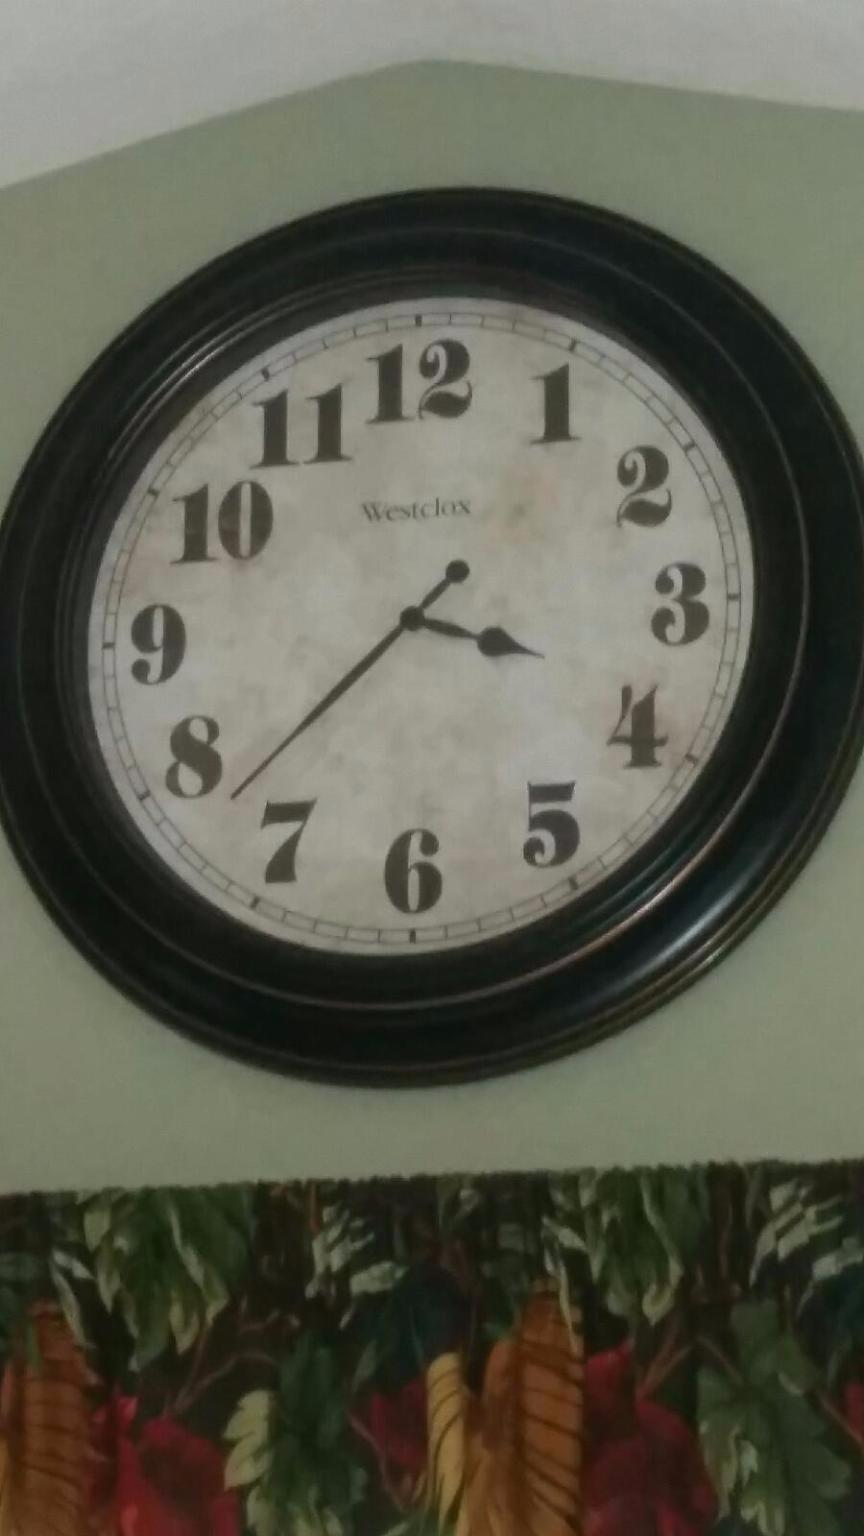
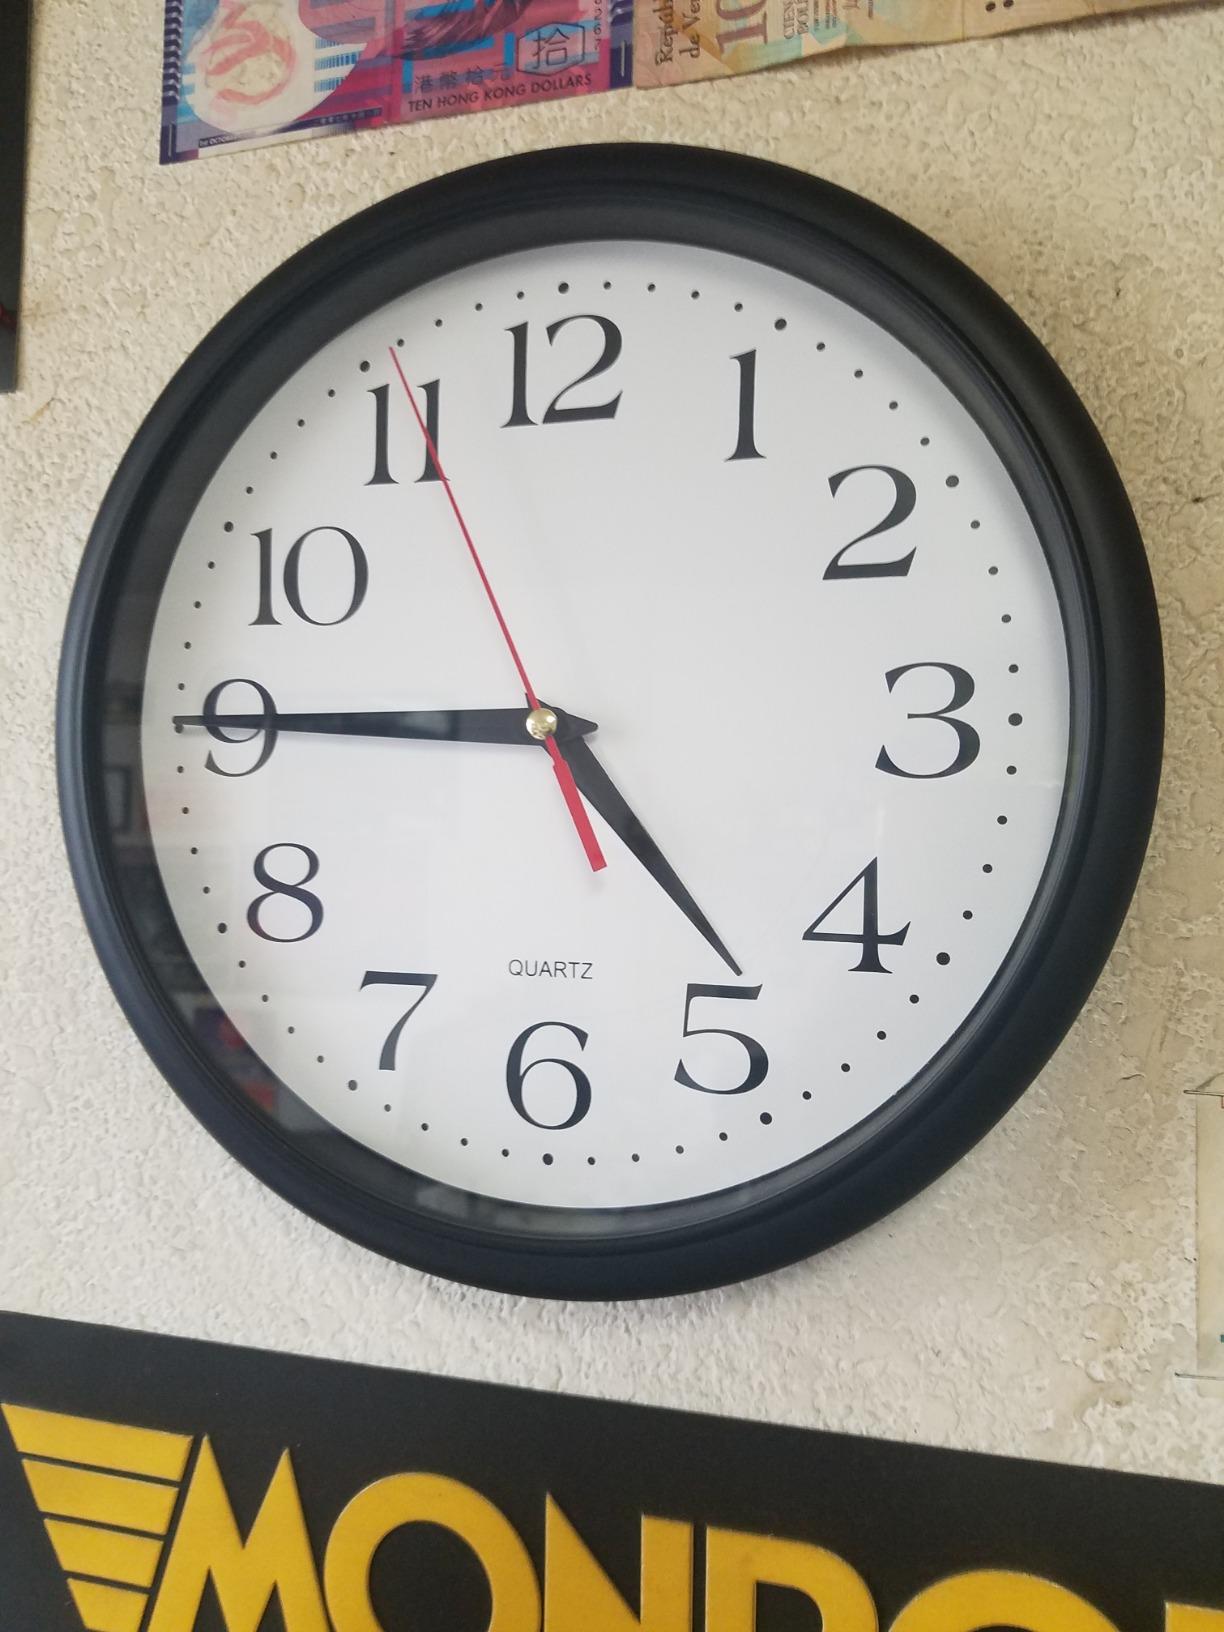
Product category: clock
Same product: no